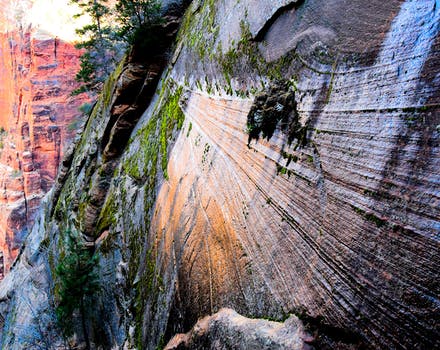
Label: No Watermark